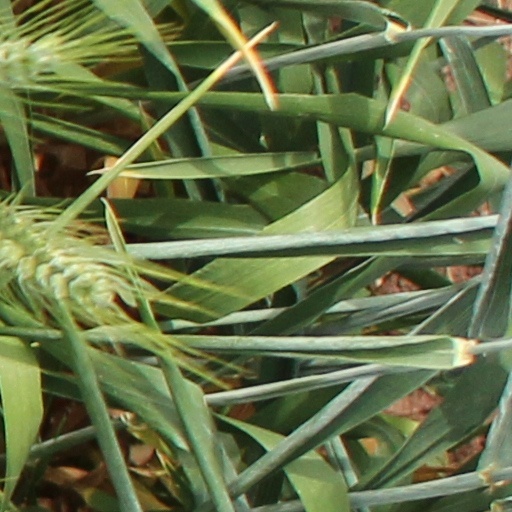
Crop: wheat